Crocidium multicaule

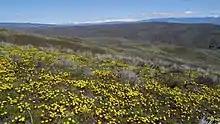
"Crocidium multicaule" on Umtanum Ridge near the Yakima River, Kittitas County Washington

Crocidium multicaule is a species of flowering plant in the daisy family known by the common name gold stars or spring gold.